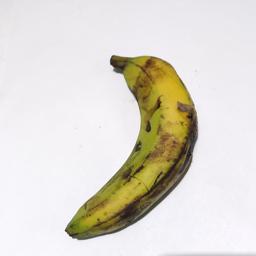
Banana variety: Sagor Kola